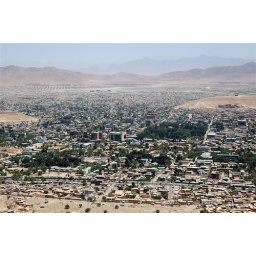
view of our office in the background (the second glass building)